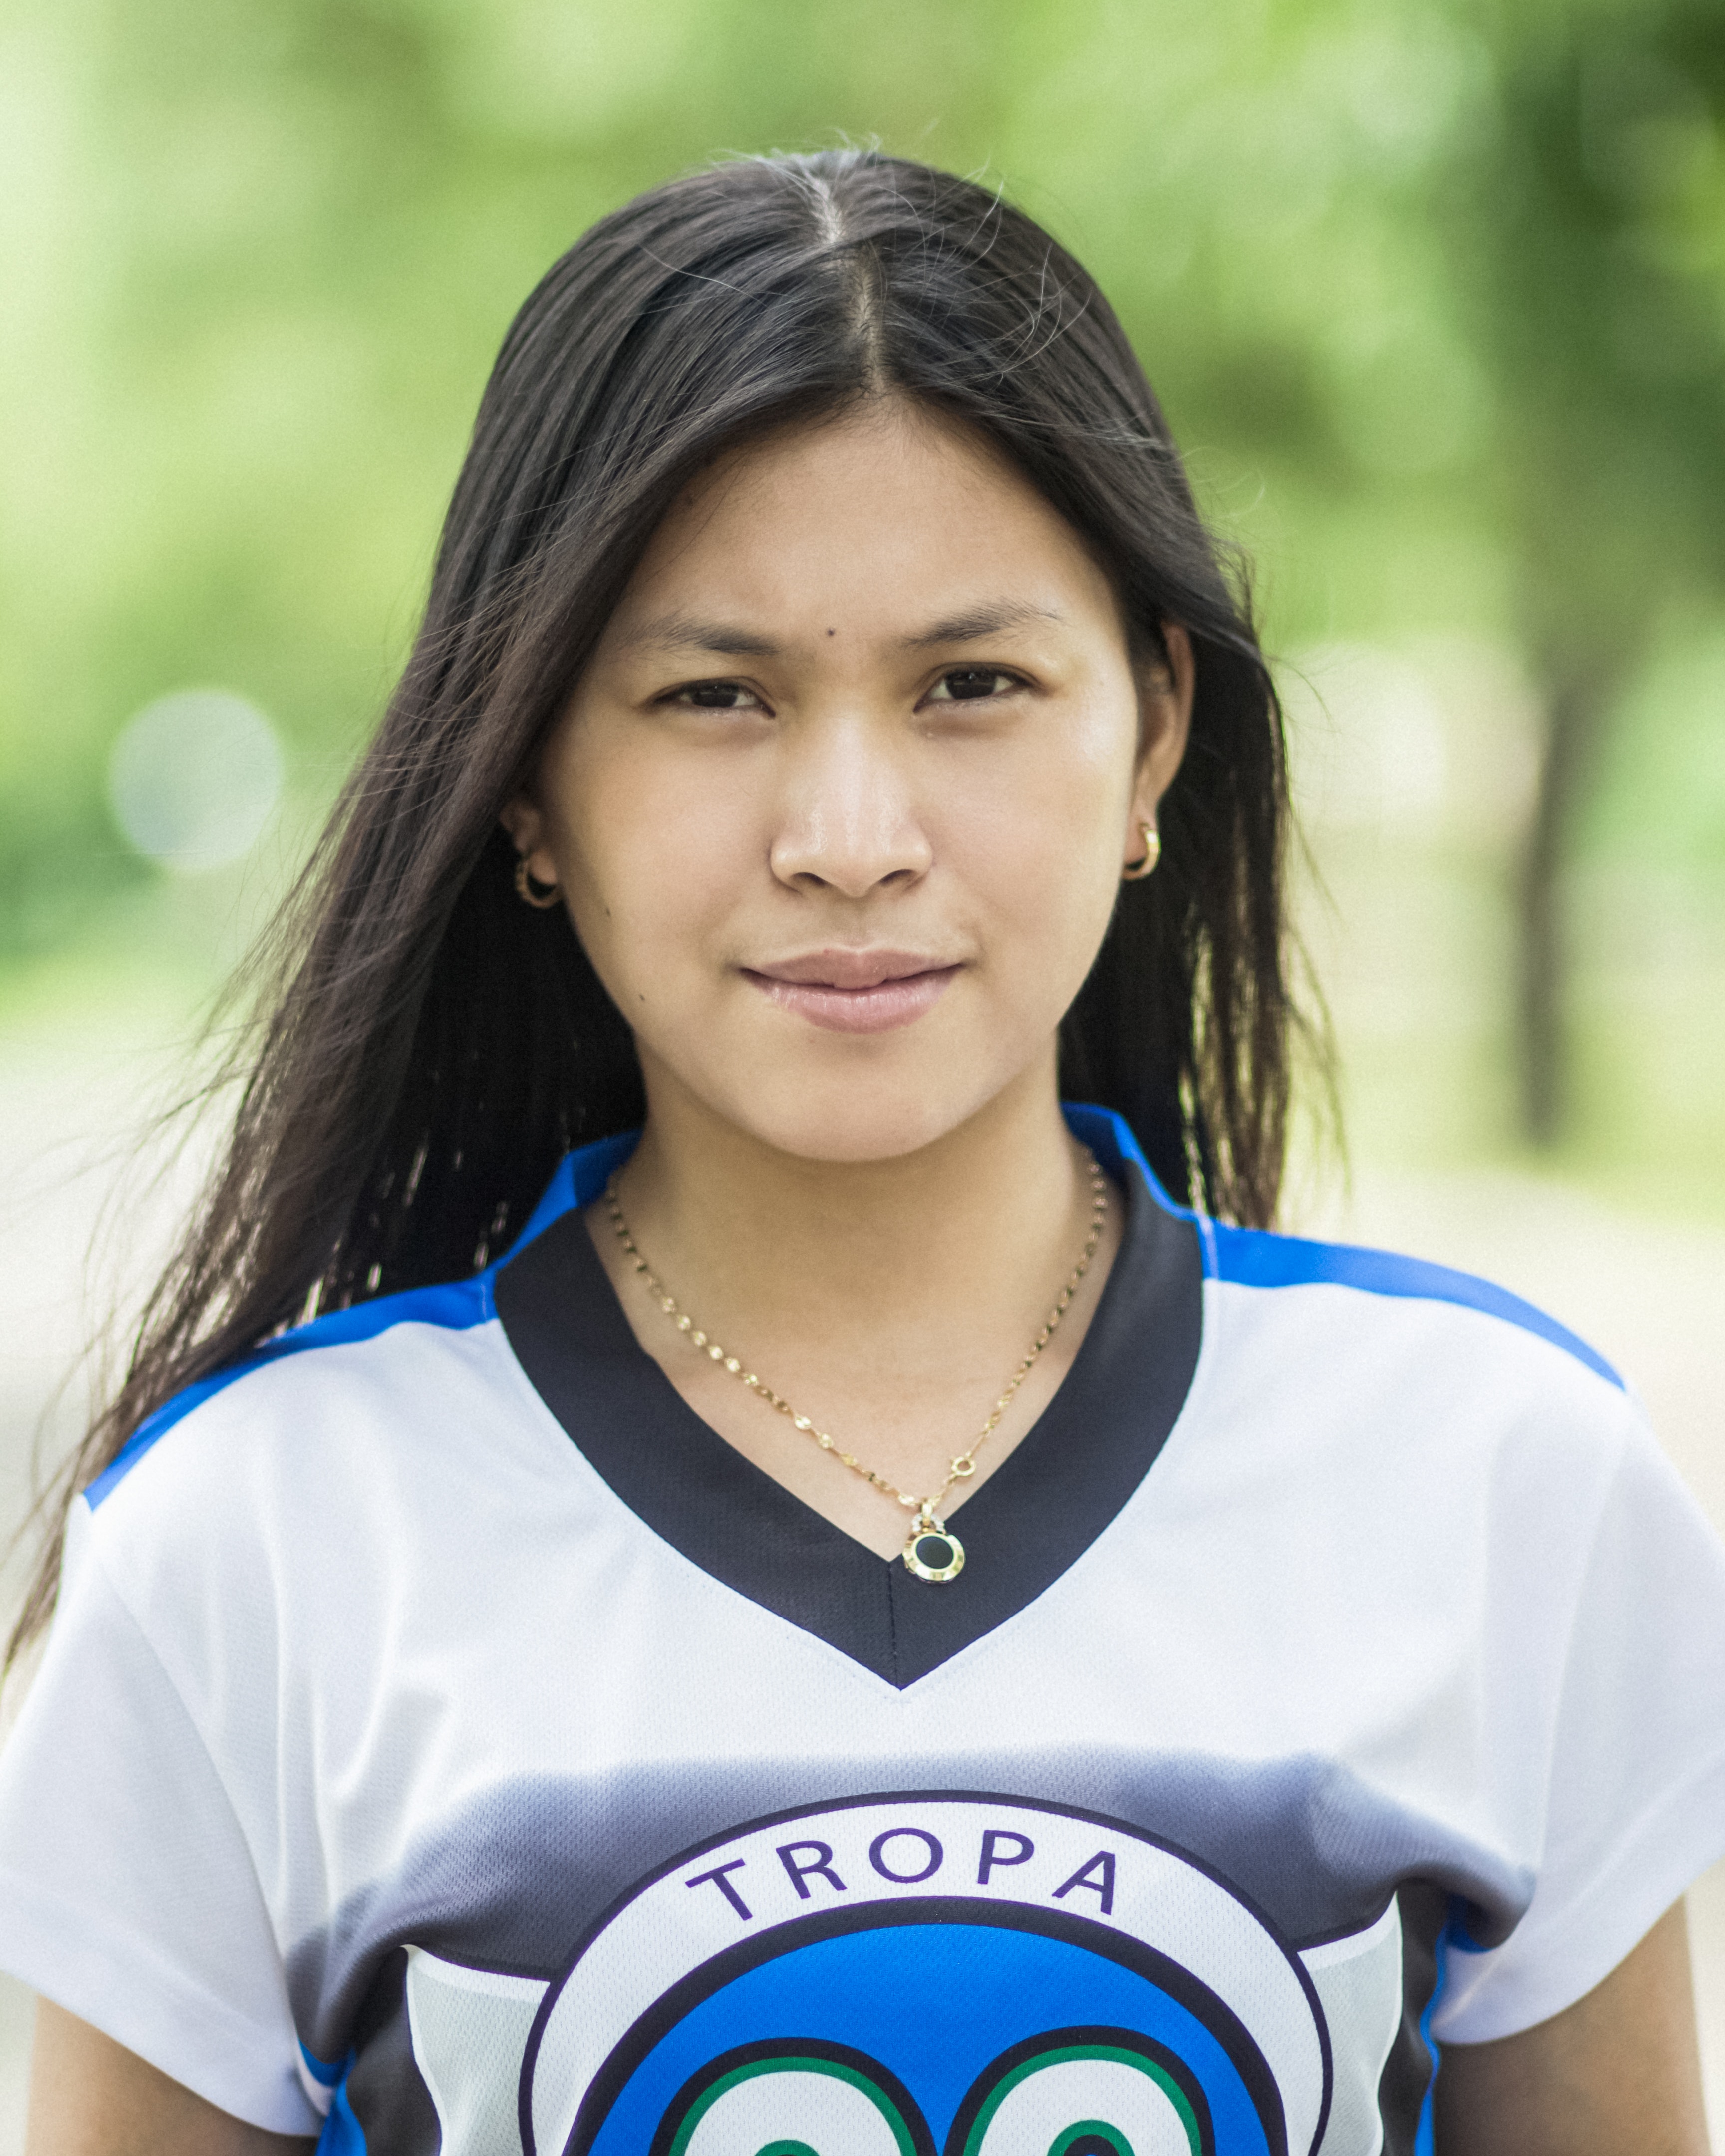
face, beauty, smile, photography, black hair, long hair, brown hair, player, student